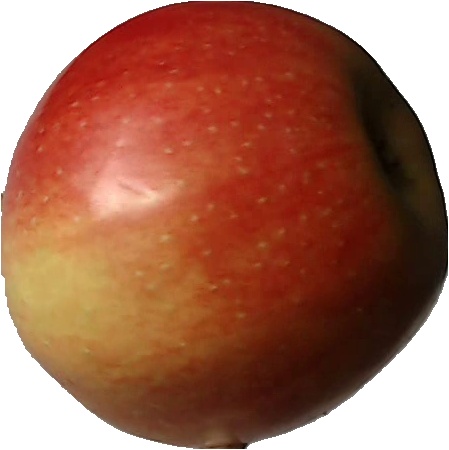
Label: apple_red_2